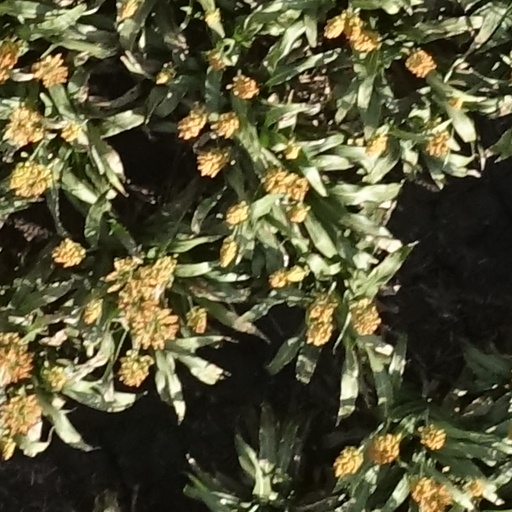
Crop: sorghum